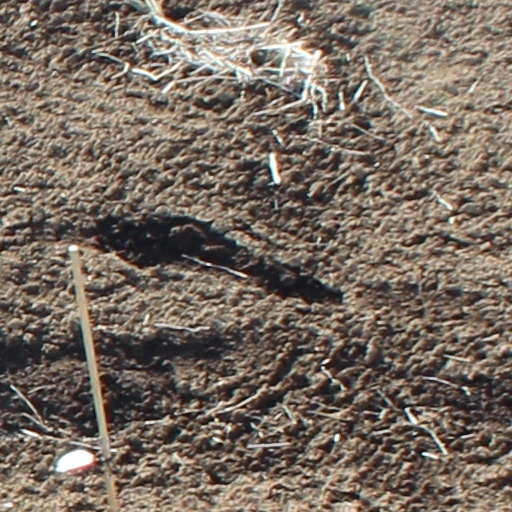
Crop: wheat